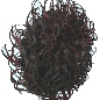
Label: rambutan